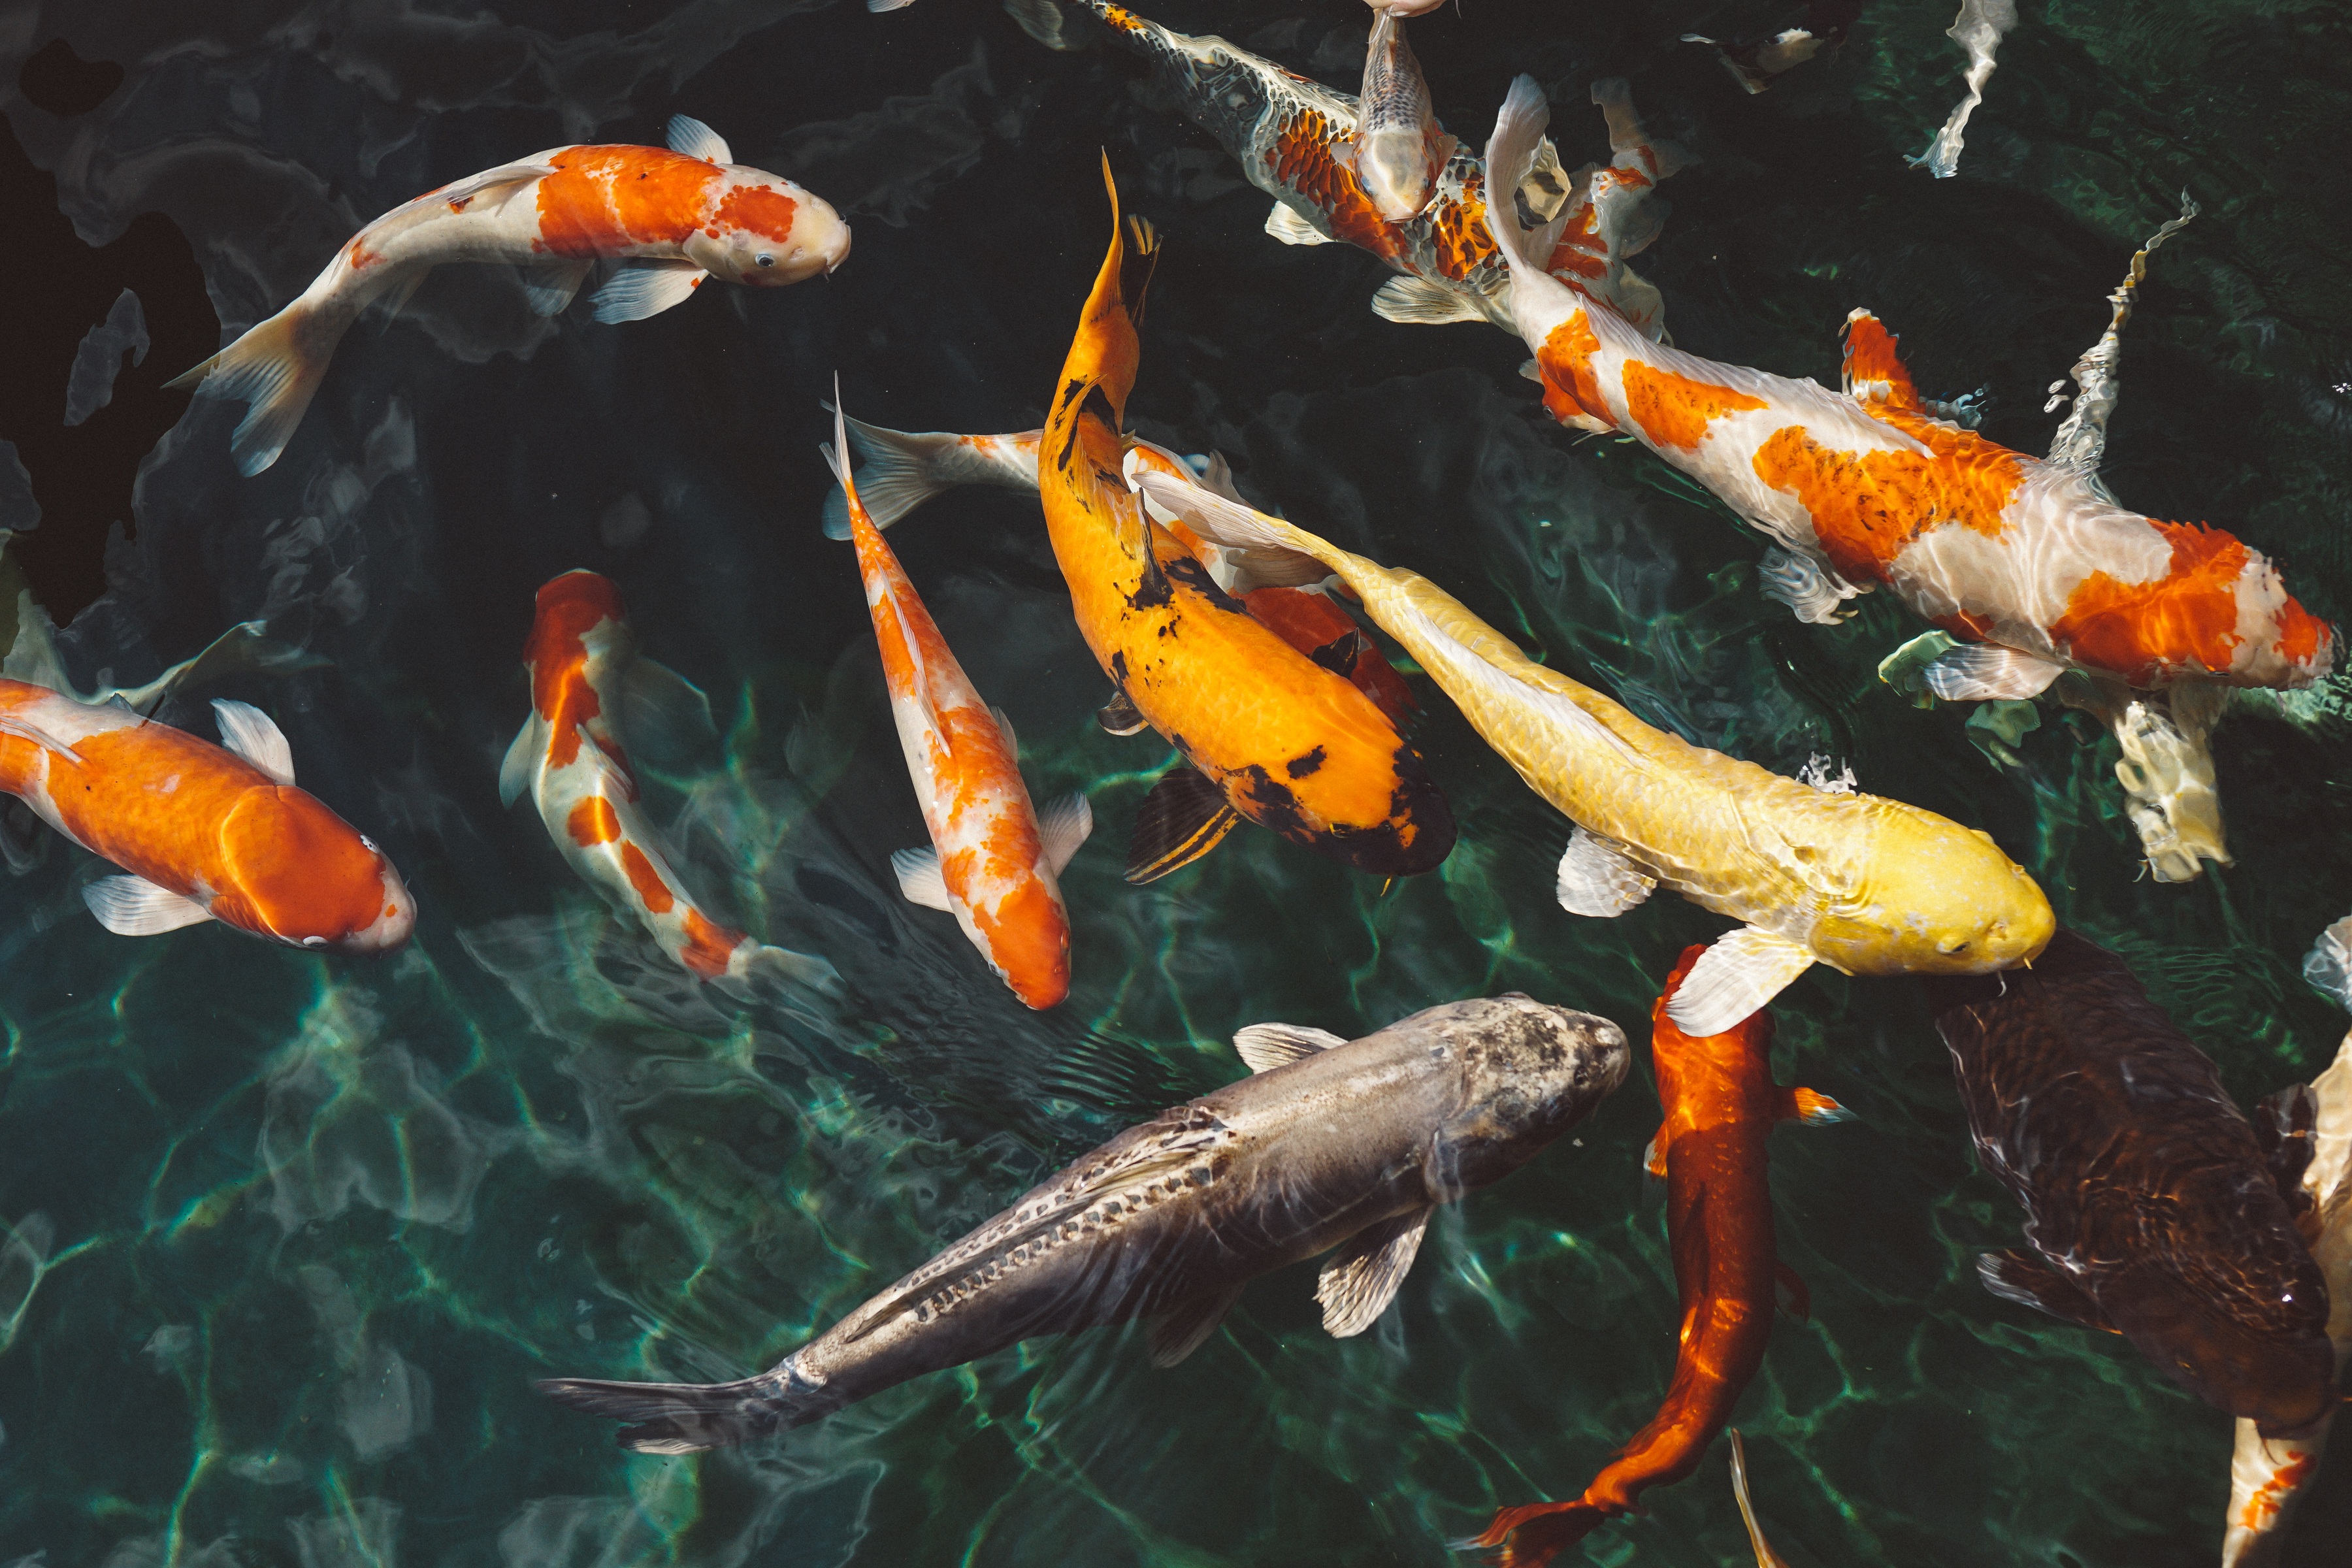
water, underwater, fish, swimming, animals, koi, fishes, school of fish, koi fishes